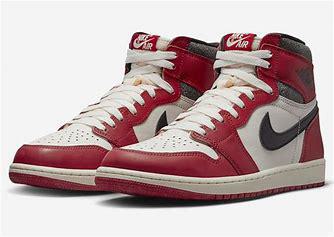
Brand: Jordan
Model: 1